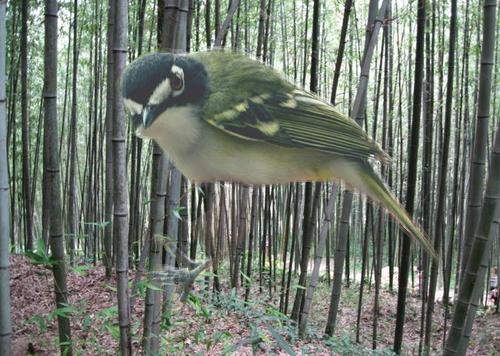
Bird species: Black_capped_Vireo
Bird type: landbird
Background: land